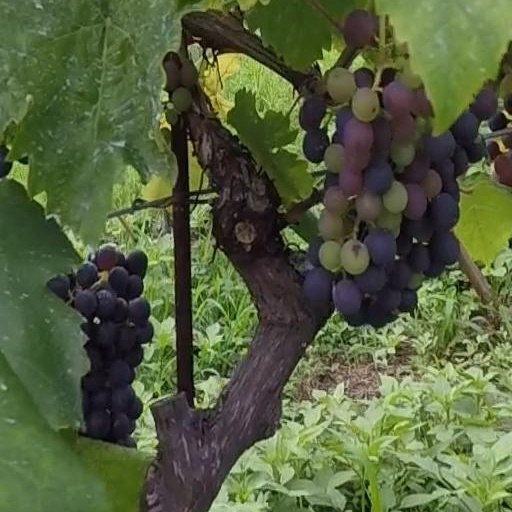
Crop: grape